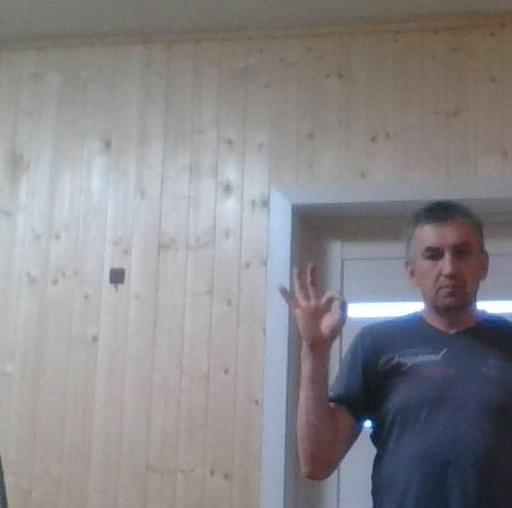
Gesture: ok